John Mowbray, 3rd Duke of Norfolk

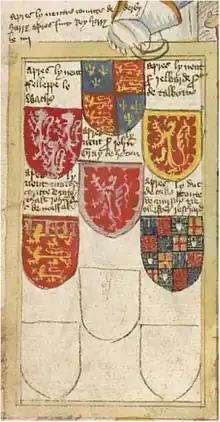
Page from the Bruges Garter Book with Mowbray's arms at centre left: "Gules, three lions passant gardant or, in chief a label of three points argent".

The Earl Marshals played an important role in coronations. Like his predecessors, as Earl Marshal Mowbray officiated the coronation of Edward IV on 28 June 1461. Within two months he received several lucrative offices. Public order was a problem from the beginning of the King's reign, and East Anglia was no exception. Mobs rampaged during that year's parliamentary elections. Norfolk may have encouraged this; he is certainly a candidate for ordering the murder of coroner Thomas Denys that August.